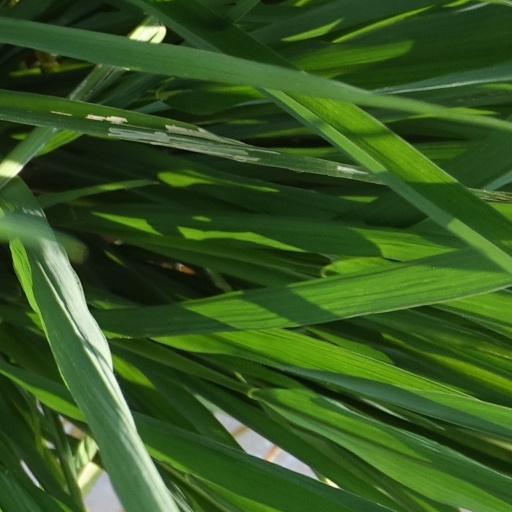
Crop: rice